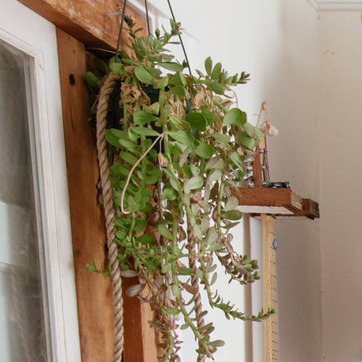
Material: foliage